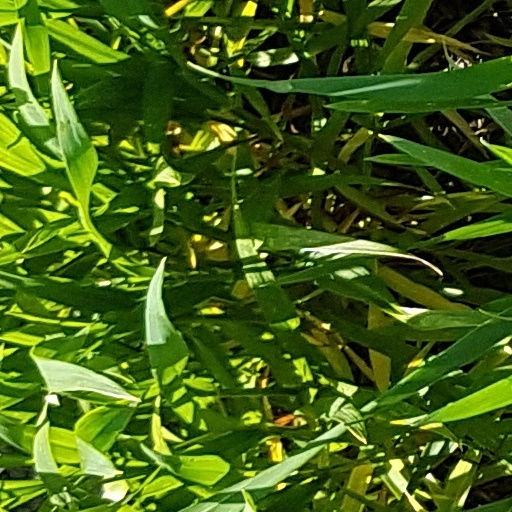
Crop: wheat